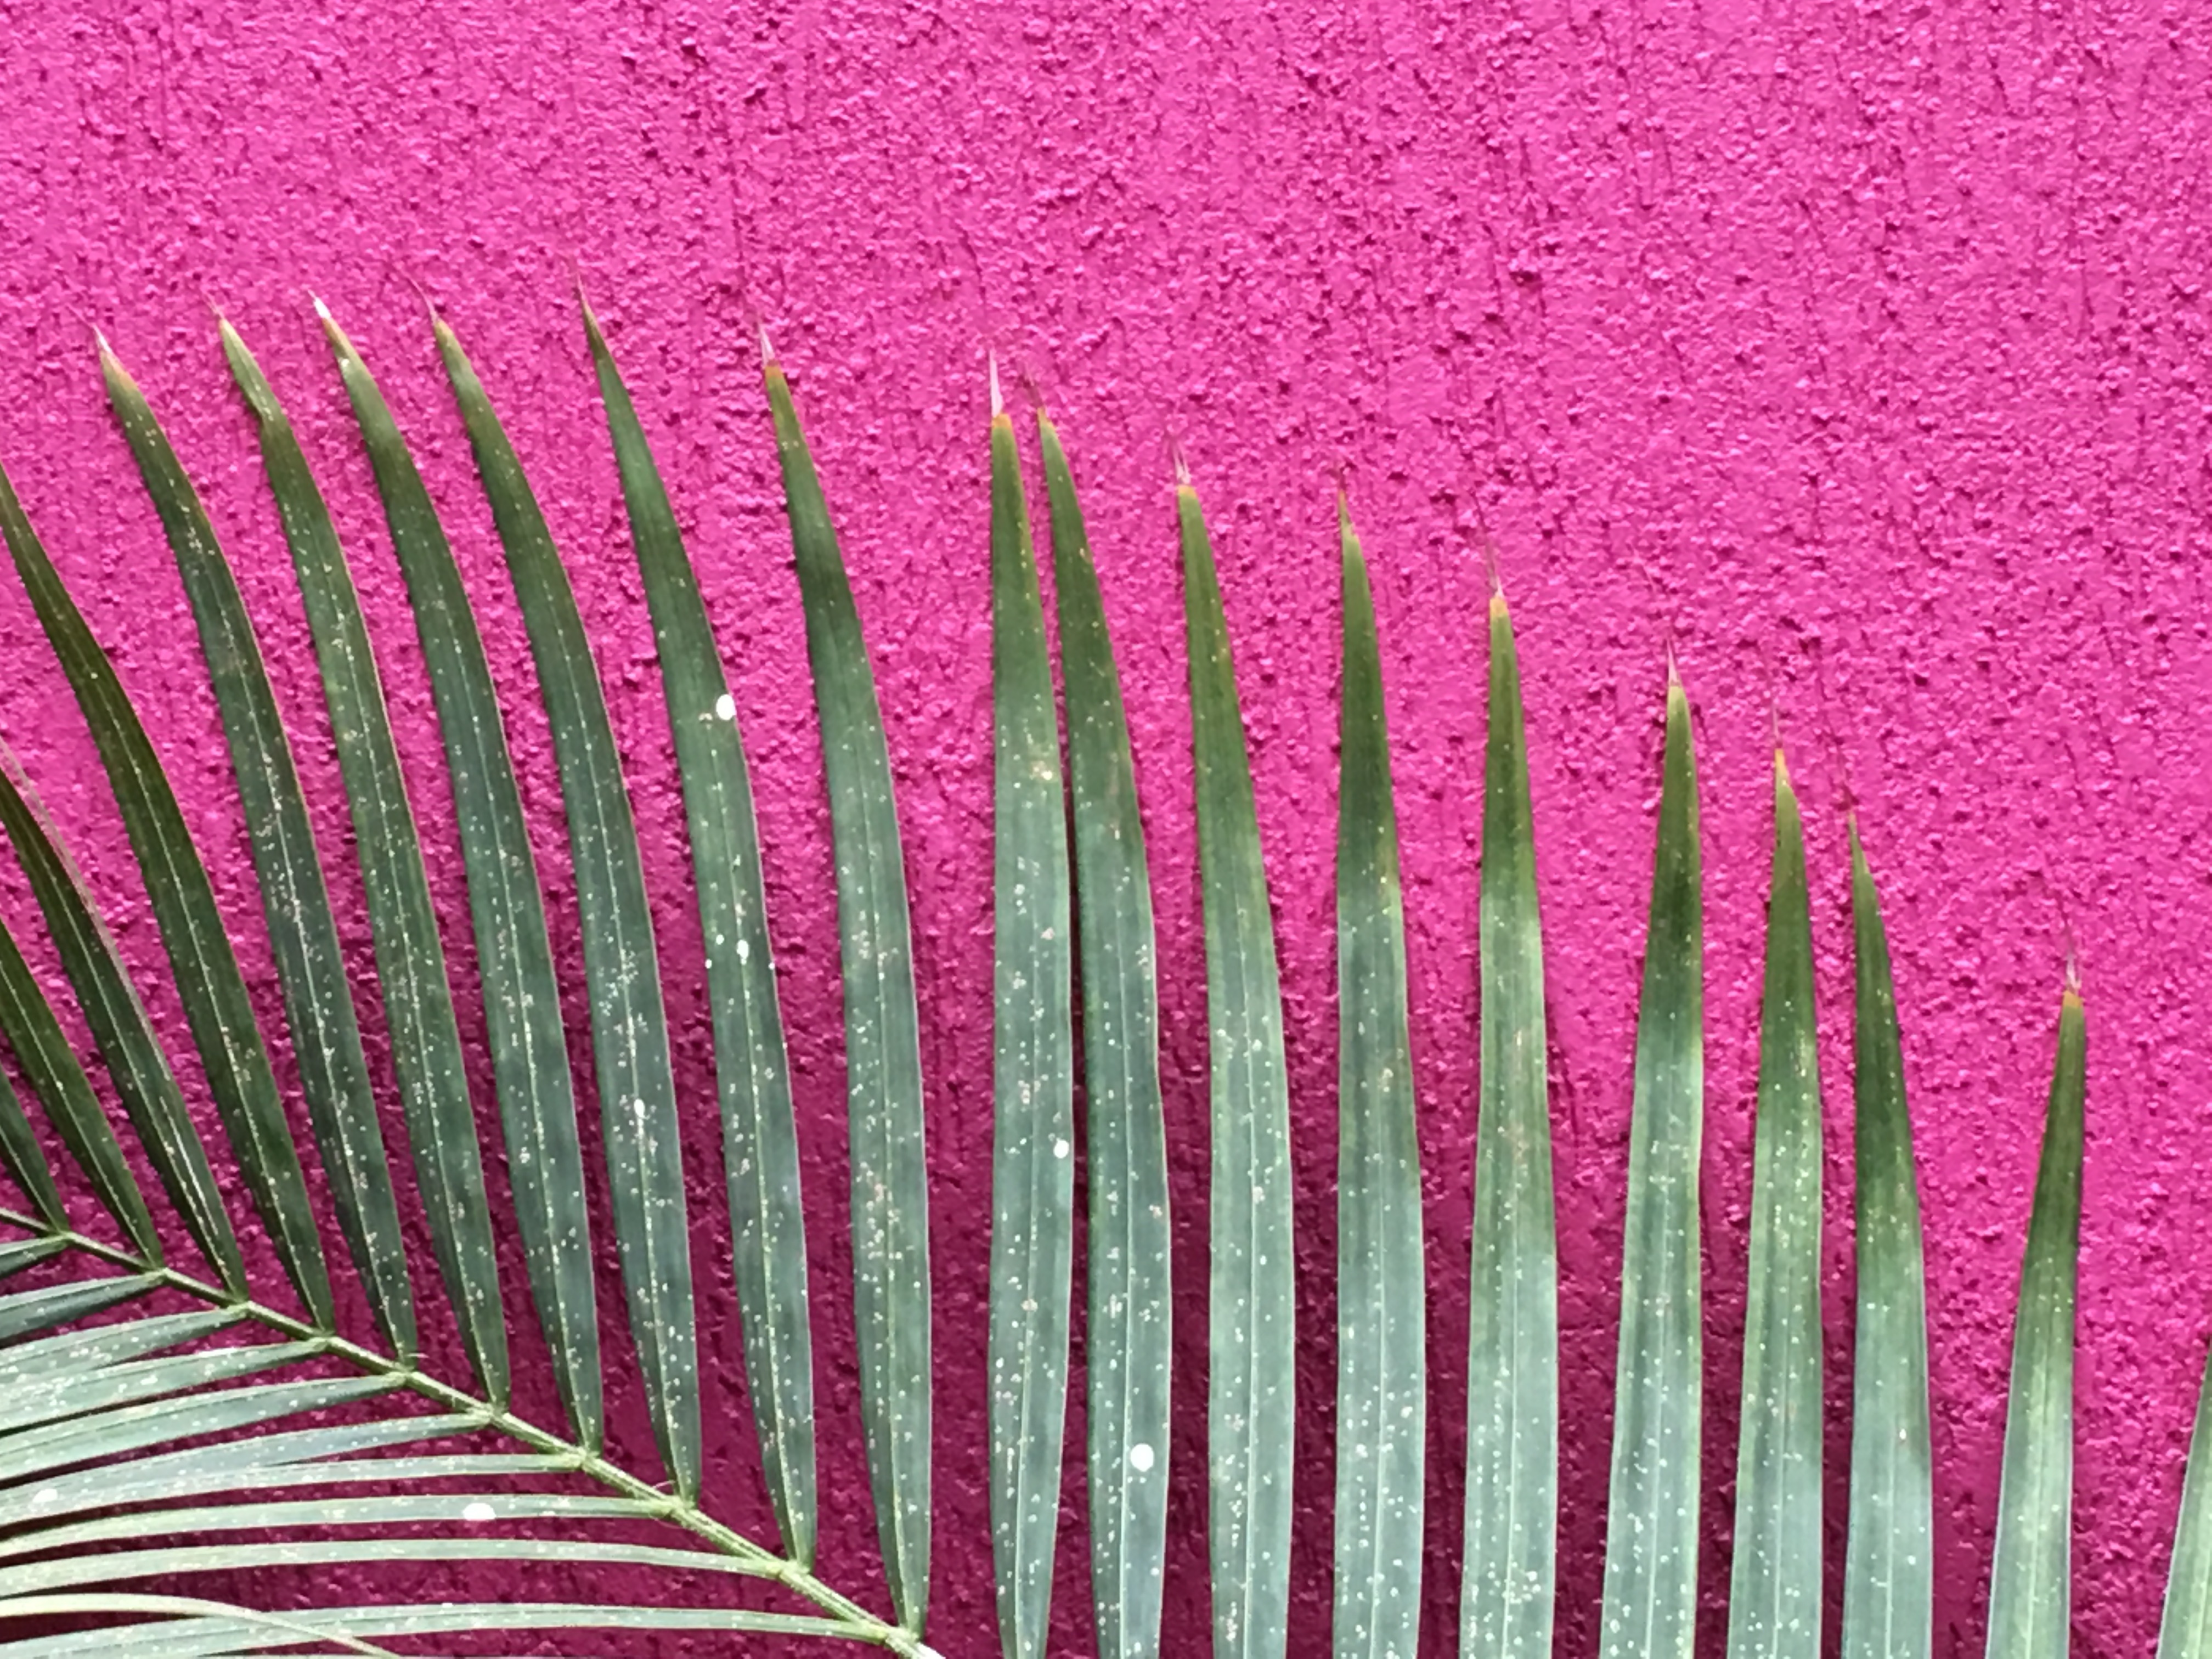
grass, plant, leaf, flower, purple, pattern, line, color, pink, magenta, flowering plant, grass family, land plant